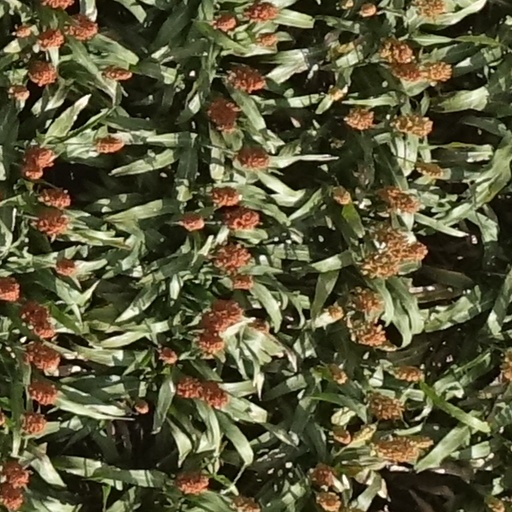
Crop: sorghum